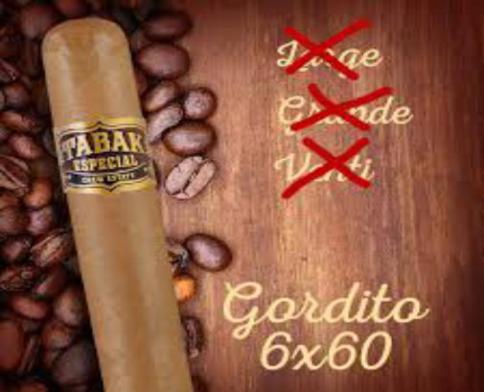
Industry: Necessities